J. Edgar Hoover Building

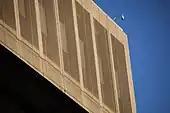
Safety netting surrounds the upper floors of the J. Edgar Hoover building to catch falling loose concrete.

In 2006, GSA estimated the costs of renovating the Hoover Building at between $850 million to $1.1 billion. Additional problems also became apparent that same year. A piece of the concrete façade came loose and fell onto the sidewalk on busy Pennsylvania Avenue NW. A contractor was hired to remove loose concrete from the exterior. Construction netting was hung around the upper floors to prevent additional pieces of concrete from crashing to the ground. The total cost of the concrete removal and safety netting installation was $5.9 million. In 2007, an architectural design and planning consultant reported that the cost of these renovations and the disruption to FBI work and staff were not justifiable. The consultant recommended building a new FBI headquarters.